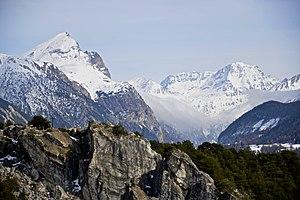
Pointe de Bellecombe, et le Mont Giusalet dans le massif d'Ambin en Haute Maurienne
La pointe de Bellecombe est une montagne de 2 755 m d'altitude en Haute-Maurienne dans les Alpes. Située en aval de la commune de Sollières-Sardières elle en constitue sa limite sud-est et surplombe le val d'Ambin dans le massif du Mont-Cenis. De 1860 à 1947, il a été un sommet frontalier. Durant le second conflit mondial, il a été au cœur d'intenses combats pour la libération de la Haute-Maurienne. Cette région est l'une des dernières portions de France libérée de l'occupant nazi.
Le massif du Mont-Cenis se situe dans les Alpes du Nord à cheval entre la France et l'Italie. D'une grande importance stratégique et commerciale depuis l'Antiquité, il est traversé par de nombreux cols dont le plus connu, le col du Mont-Cenis. Il abrite des glaciers de taille moyenne. Depuis la dernière rectification frontalière entérinée en 1947, la plus grande partie du massif se trouve désormais en Maurienne. L'ensemble des reliefs repose sur le socle cristallin d'Ambin, terminant la ligne géologique s'étirant du Valais au val de Suse.